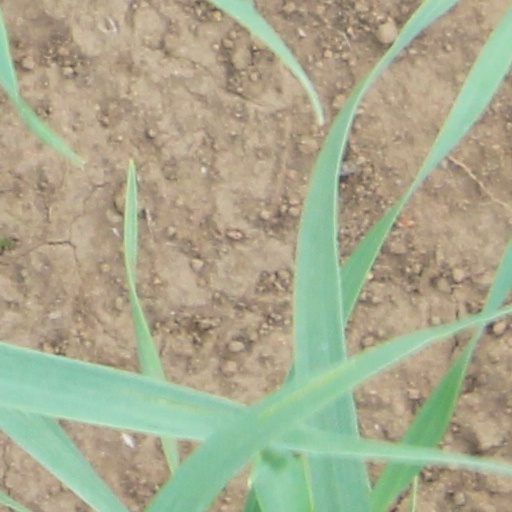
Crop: wheat